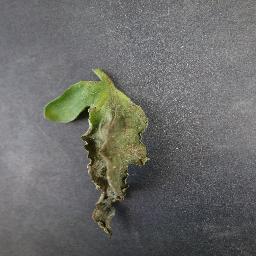
Label: Tomato___Late_blight